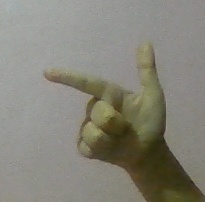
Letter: yaa